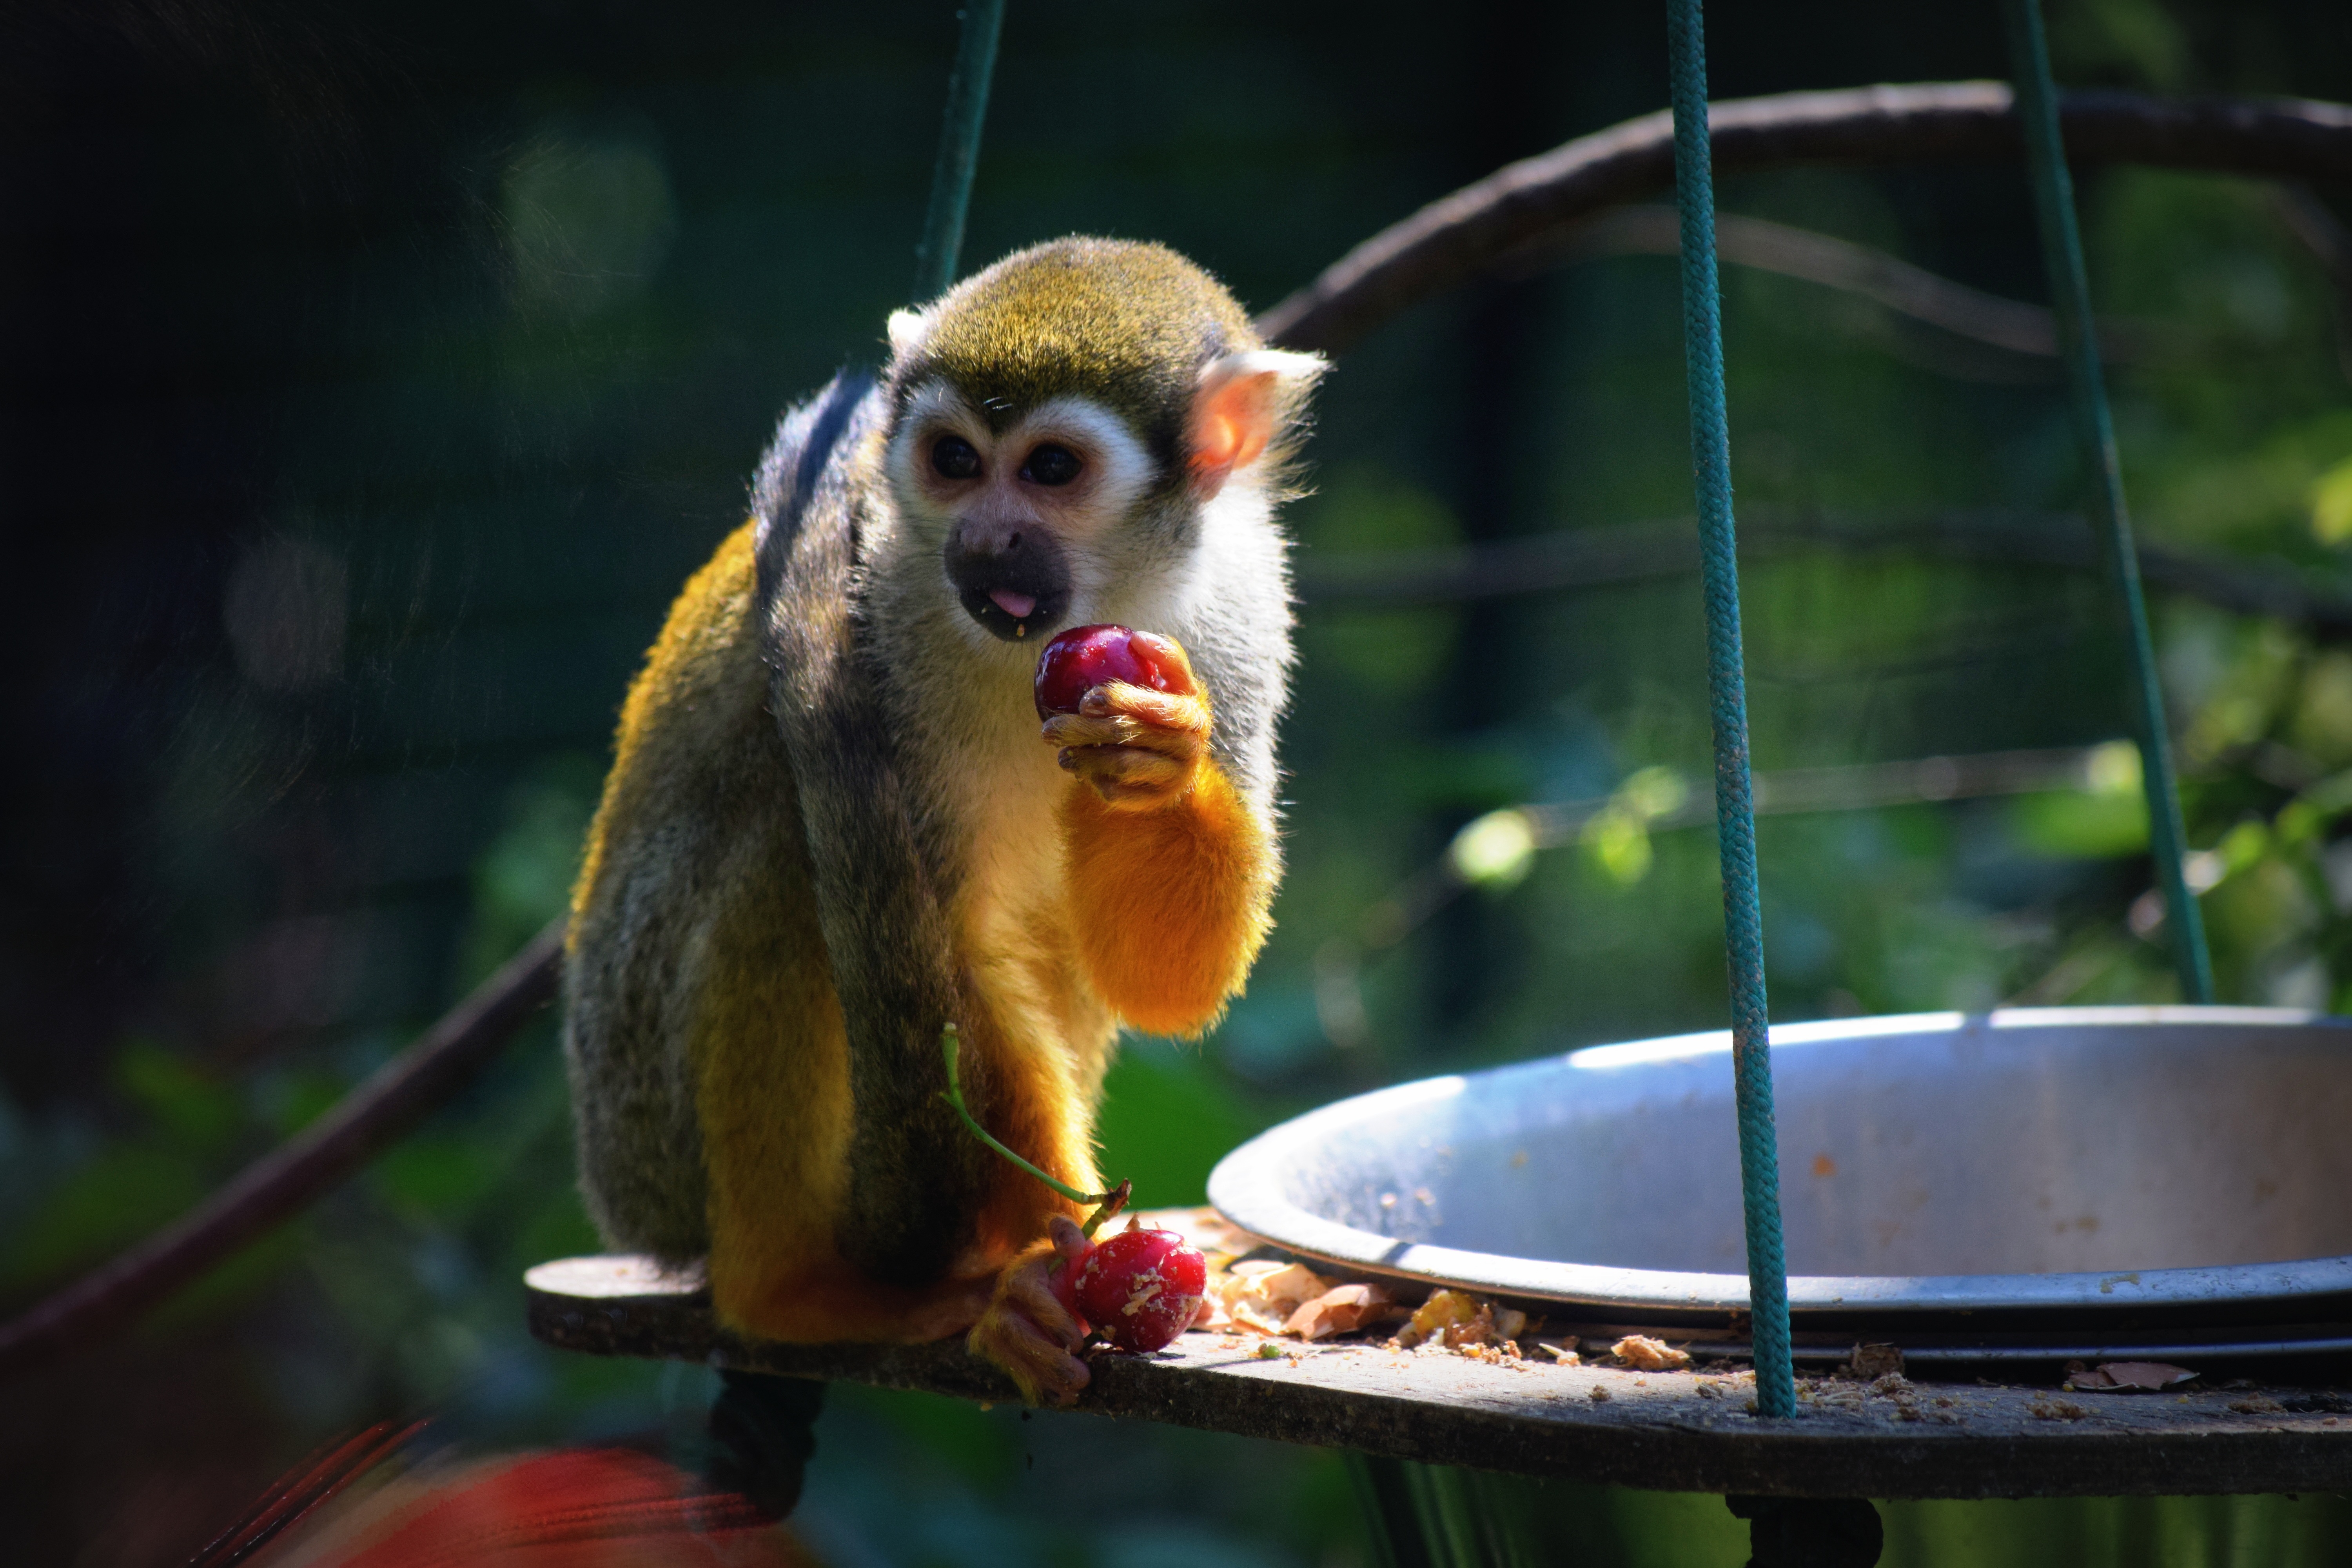
wildlife, zoo, food, mammal, monkey, fauna, primate, new world monkey